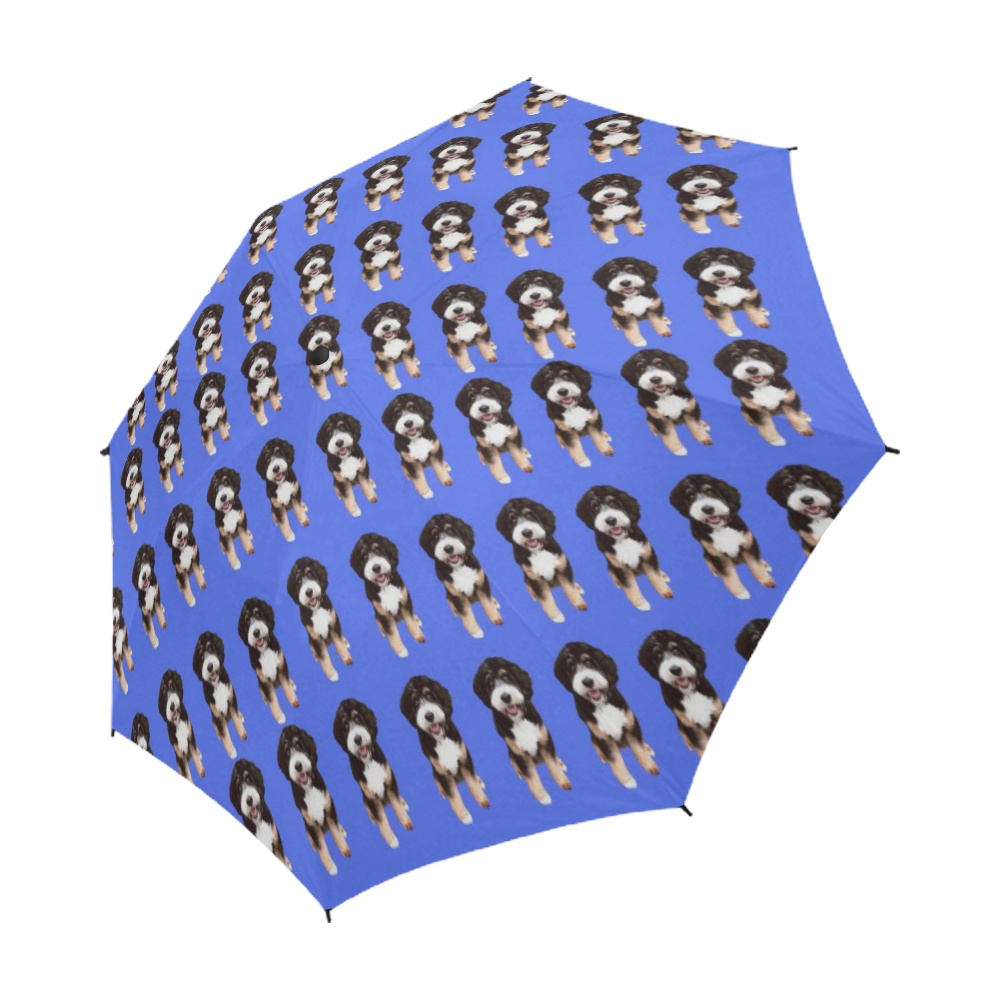
Bernedoodle Umbrella - Blue
Made from 100% polyester pongee waterproof fabric. Using heat sublimation technique to prevent discoloring, long-lasting effects. 8 ribs made from strong fiber for extra support. Semi-automatic, easy automatic opening function and need to manual close. Umbrella Dimensions: Closed Length: 20.47 inch, Coverage Diameter: 42.52 inch. Hefty rubberized handle provides a comfortable sturdy grip, sized in 20.47 inch. Please allow 2-4 weeks for delivery
Brand: interestprint
Category: Home & Garden > Parasols & Rain Umbrellas